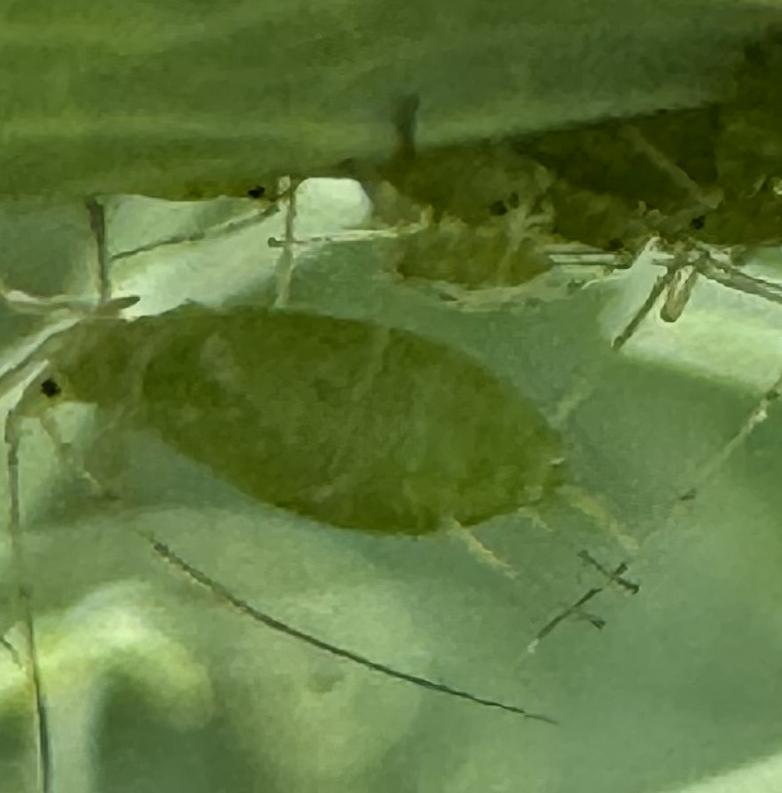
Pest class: pea_aphid